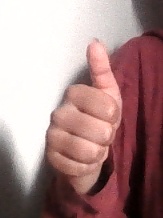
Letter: aleff